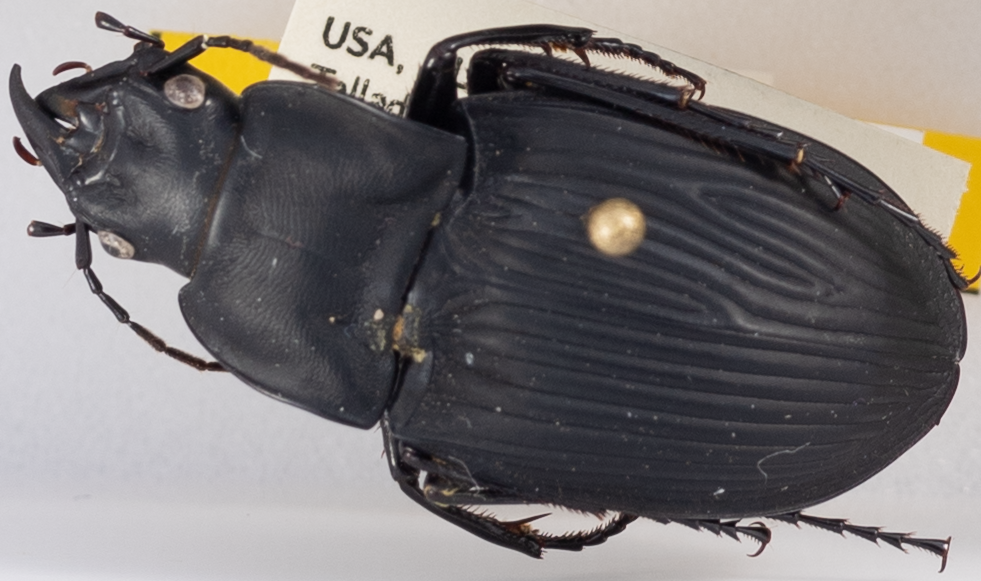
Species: Dicaelus dilatatus
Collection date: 2021-08-31
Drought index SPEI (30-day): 0.998
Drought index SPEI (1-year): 1.082
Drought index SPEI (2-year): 2.09